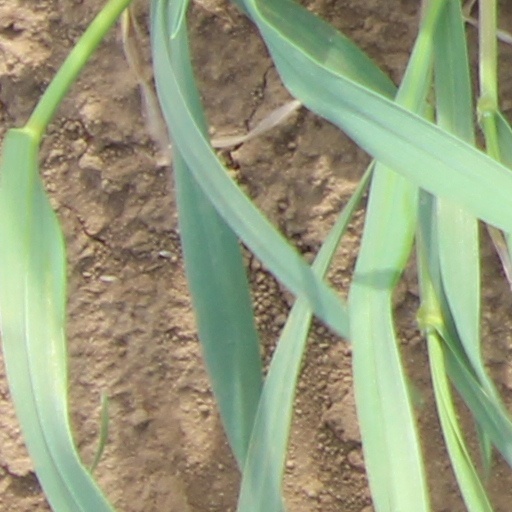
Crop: wheat